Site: brandenburg
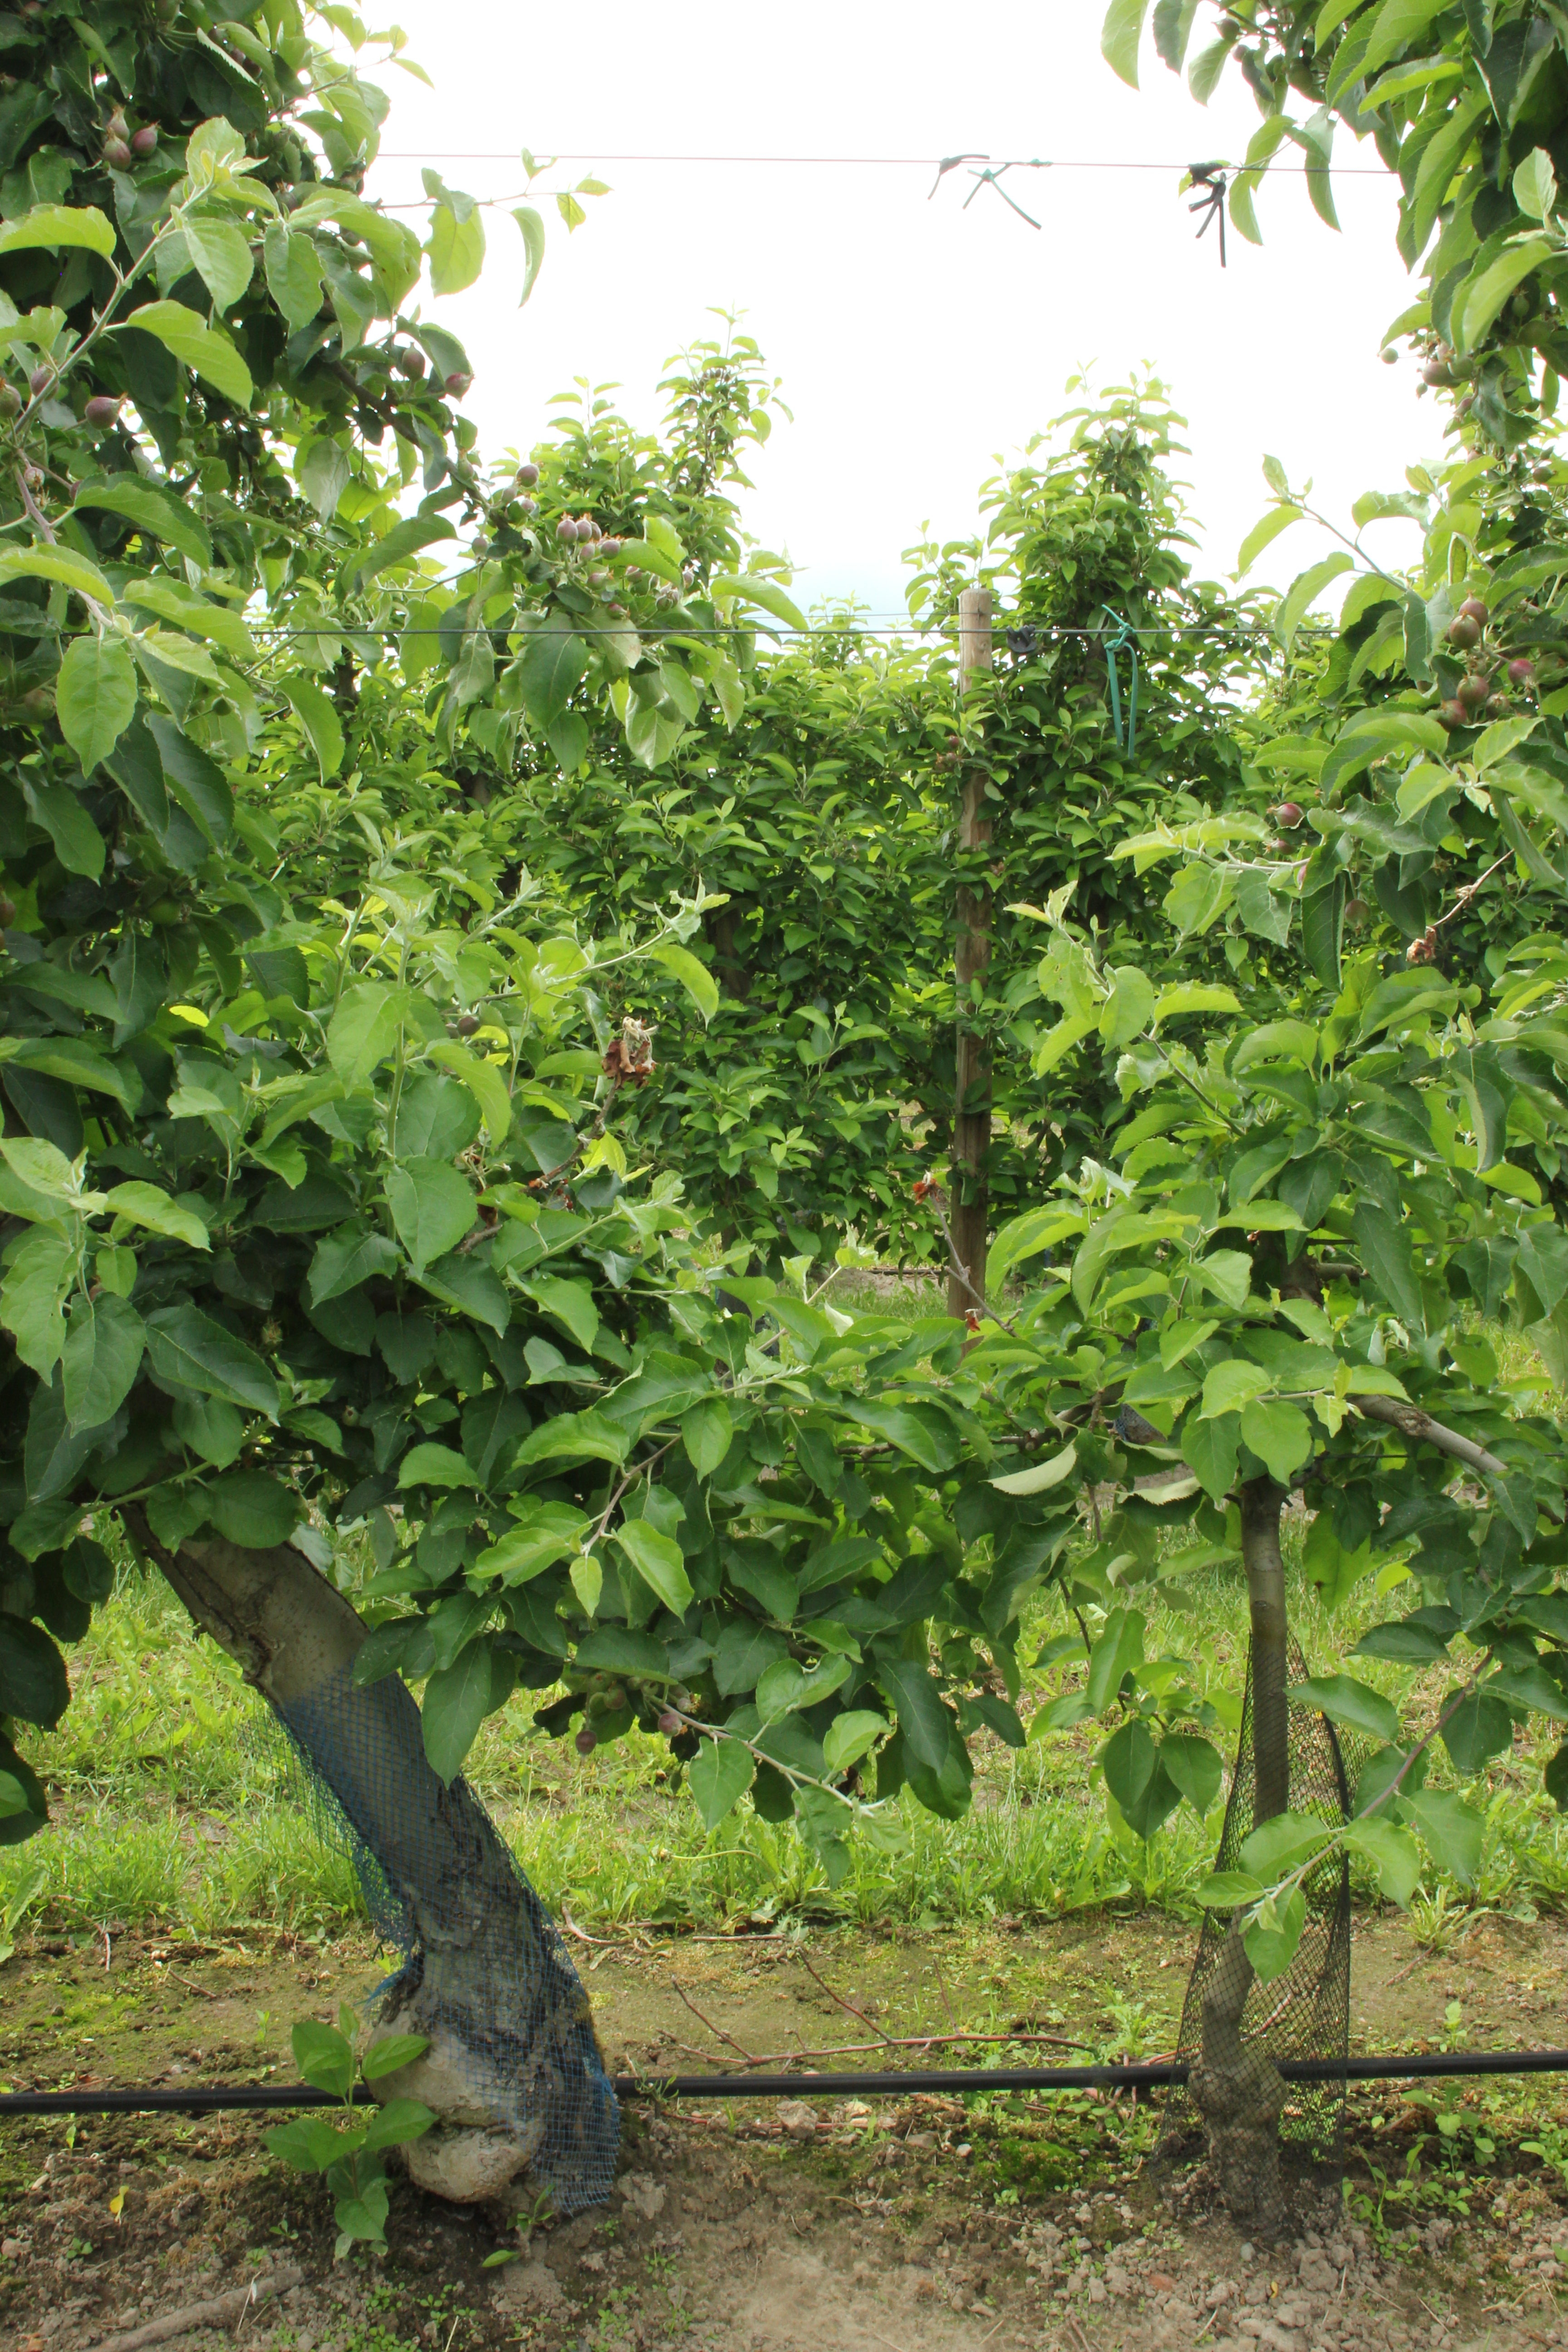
Growth stage (BBCH 72): Development of fruit